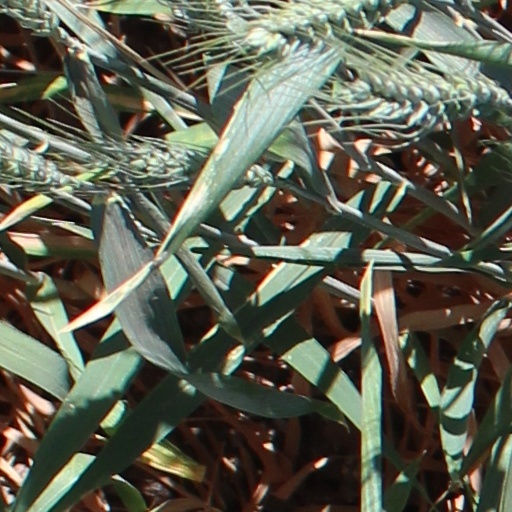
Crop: wheat